Jarrett Williams

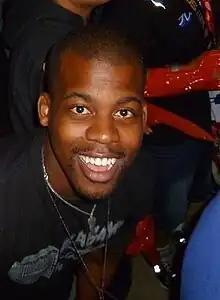
Williams in 2012

Jarrett Brandon Williams is an American comic book creator. Williams currently wrote and illustrated the "Super Pro K.O.!" graphic novel series through comic publisher Oni Press, later co-illustrating the 2021 graphic novel "" with Tony Fleecs.